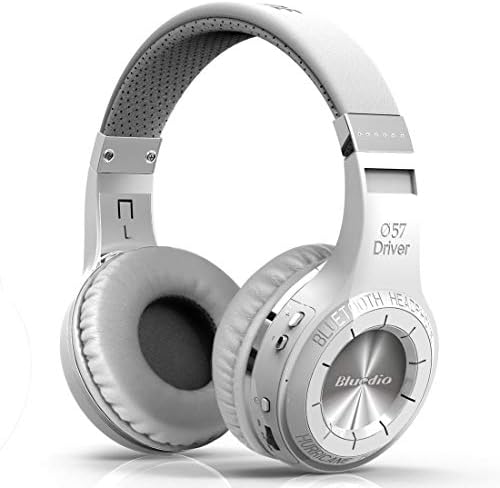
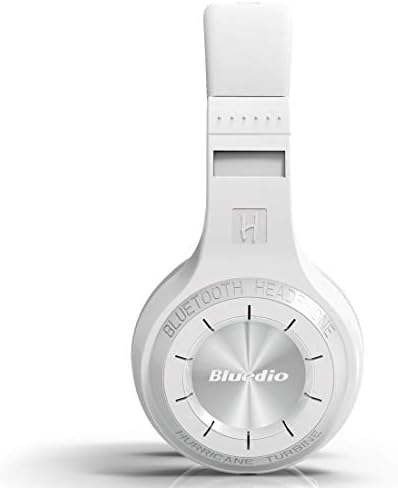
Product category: headphones
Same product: yes